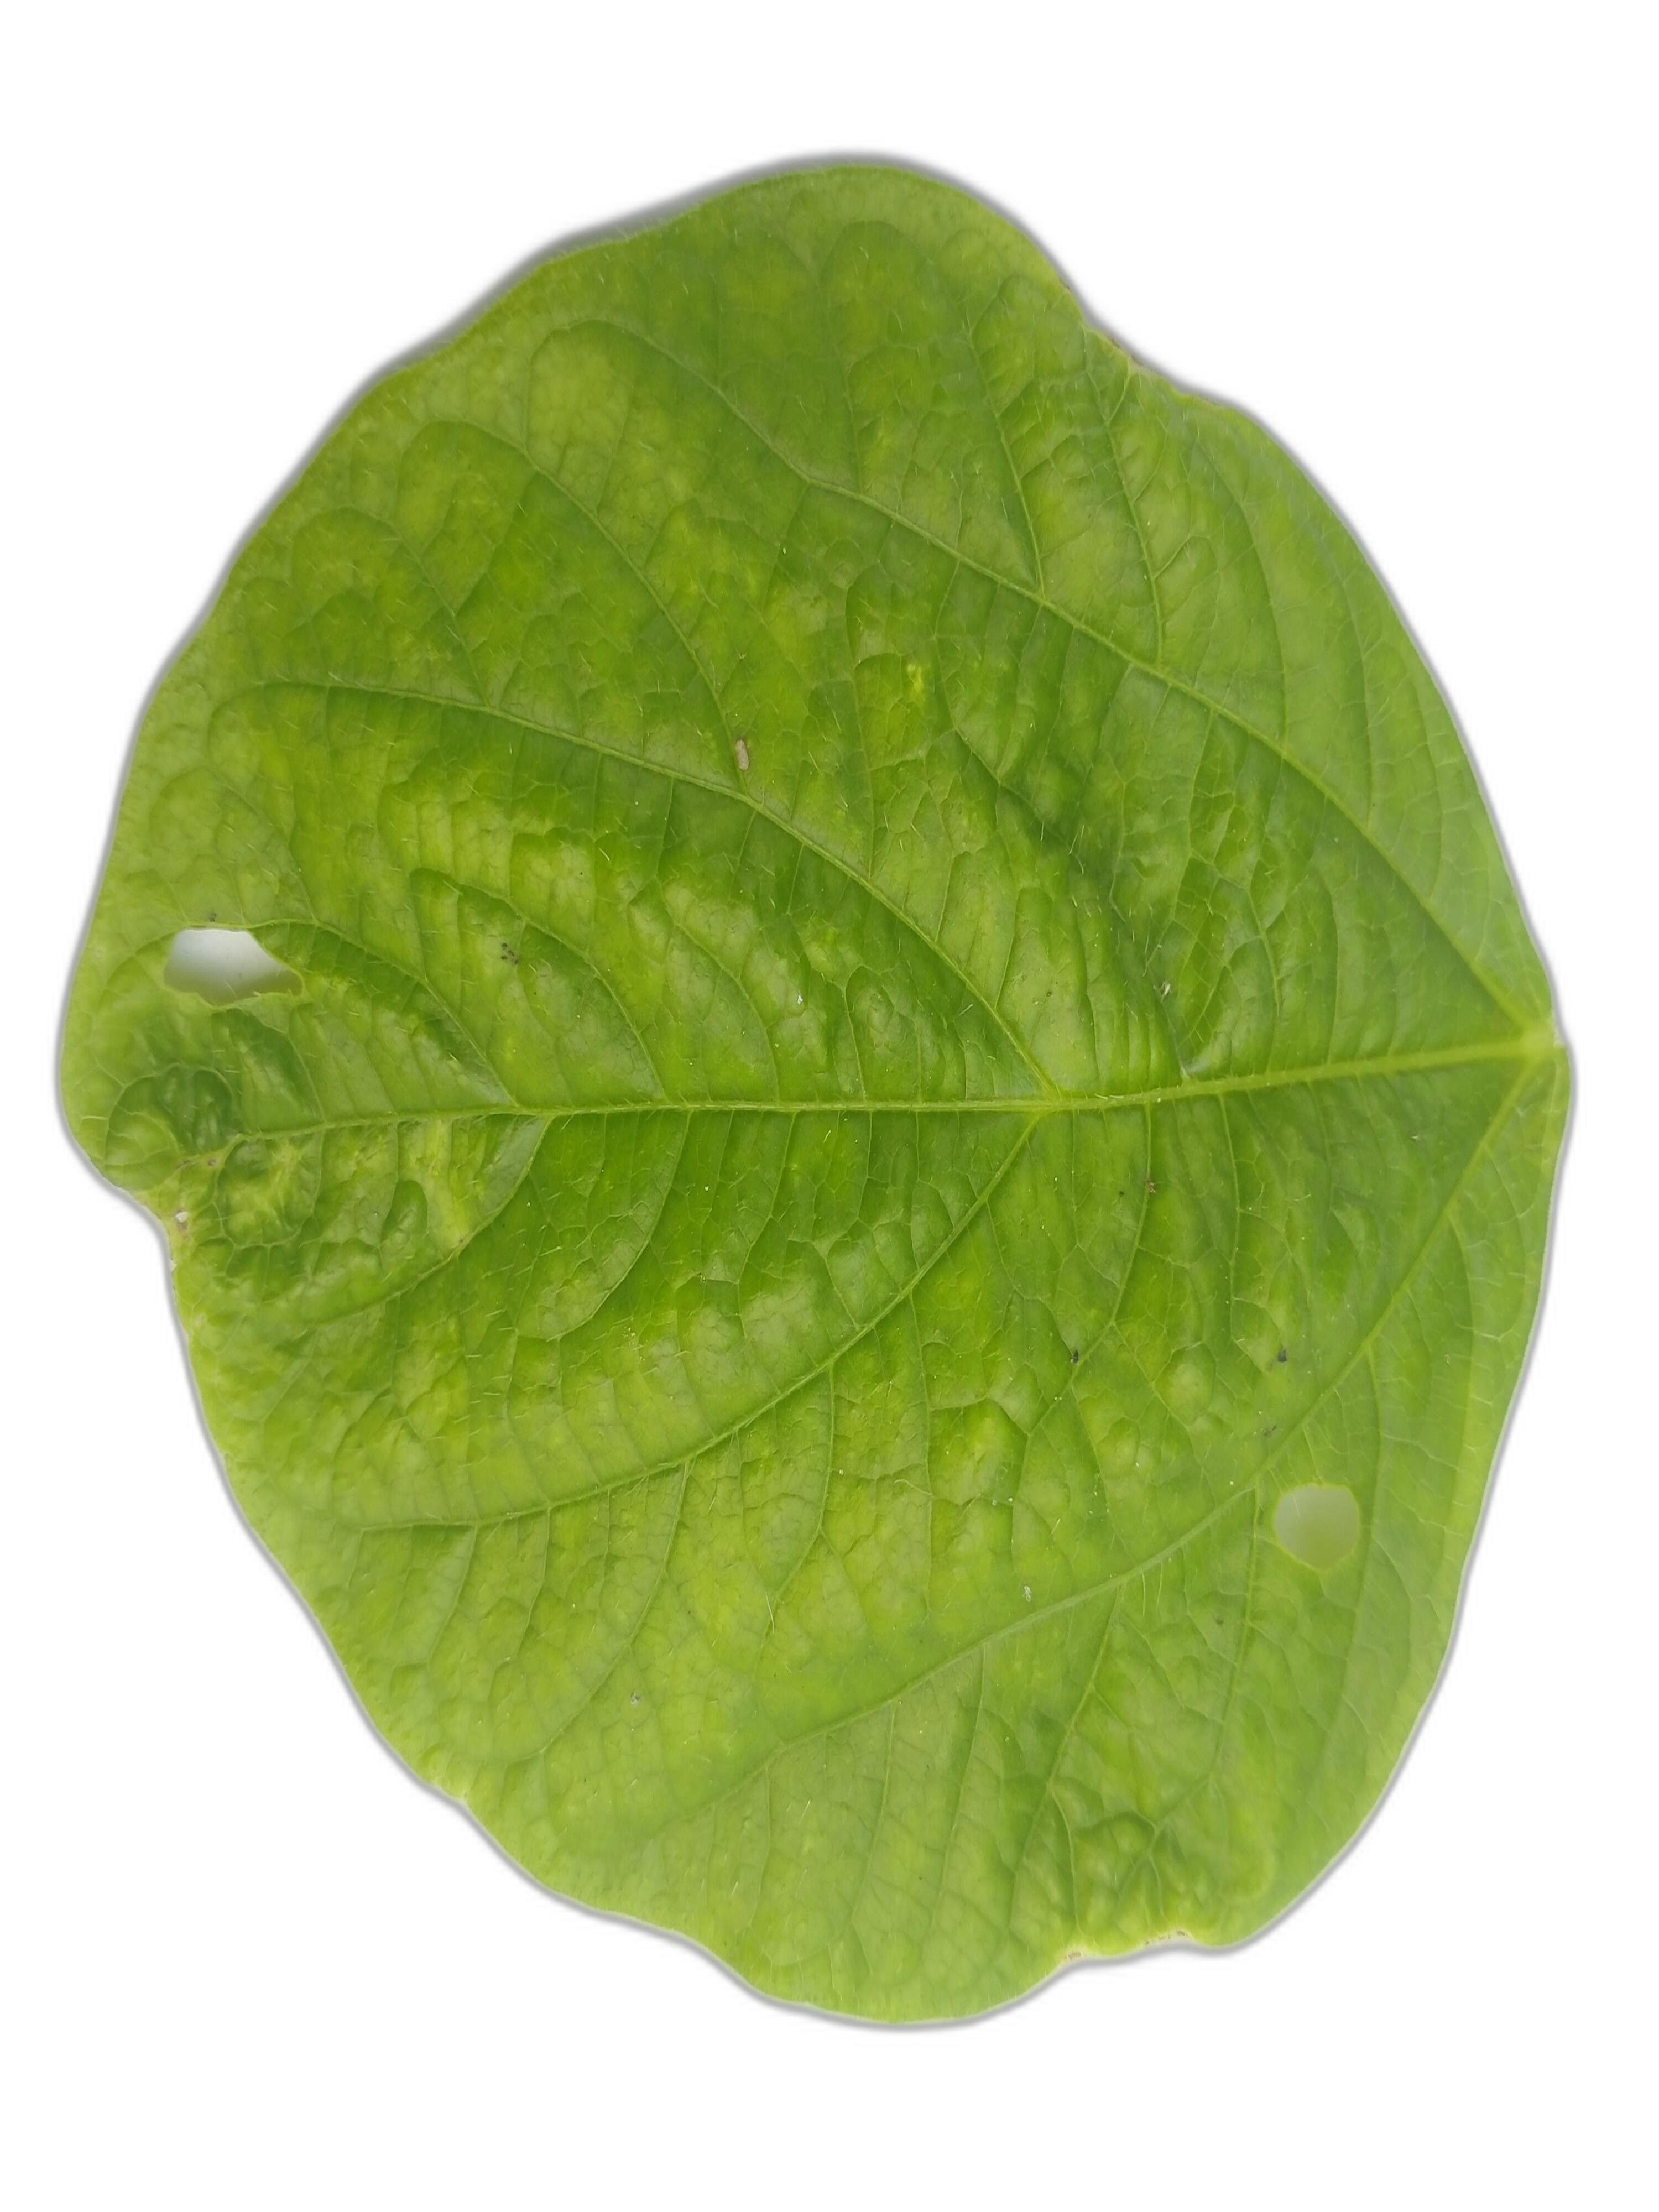
Label: Leaf Crinkle